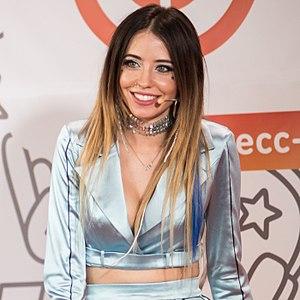
Nadya Dorofeeva, née le 21 avril 1990 à Simferopol en Ukraine, est une chanteuse et designer ukrainienne.